Isle of Man

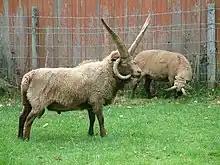
Manx Loaghtan sheep are bred on the island for their meat.

Two domestic animals are specifically connected to the Isle of Man, though they are also found elsewhere.